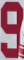
Number: 9